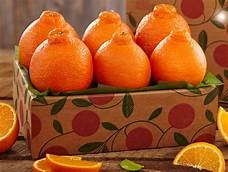
Label: mandarine